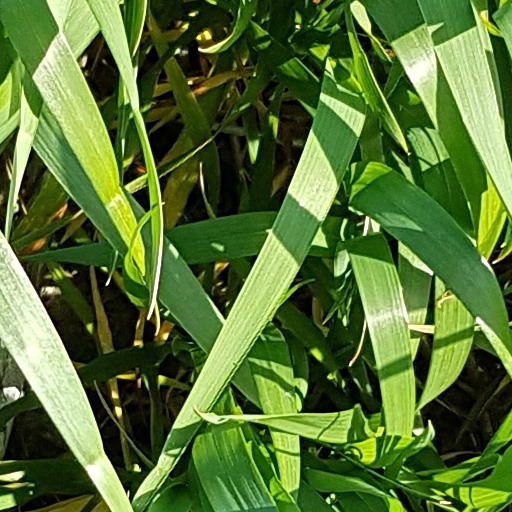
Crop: wheat